Yamaska River

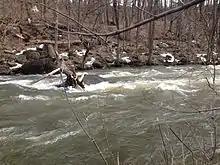

The drainage basin of the Yamaska measures ; its average debit at the end is of , this is considered relatively slow compared to Richelieu at and Saint-François at rivers, the nearest streams; it is however subject to seasonal fluctuations (with a record flow of in the spring (linked to the snowmelt) and in the fall (caused by precipitation), and minimums of in winter and summer.